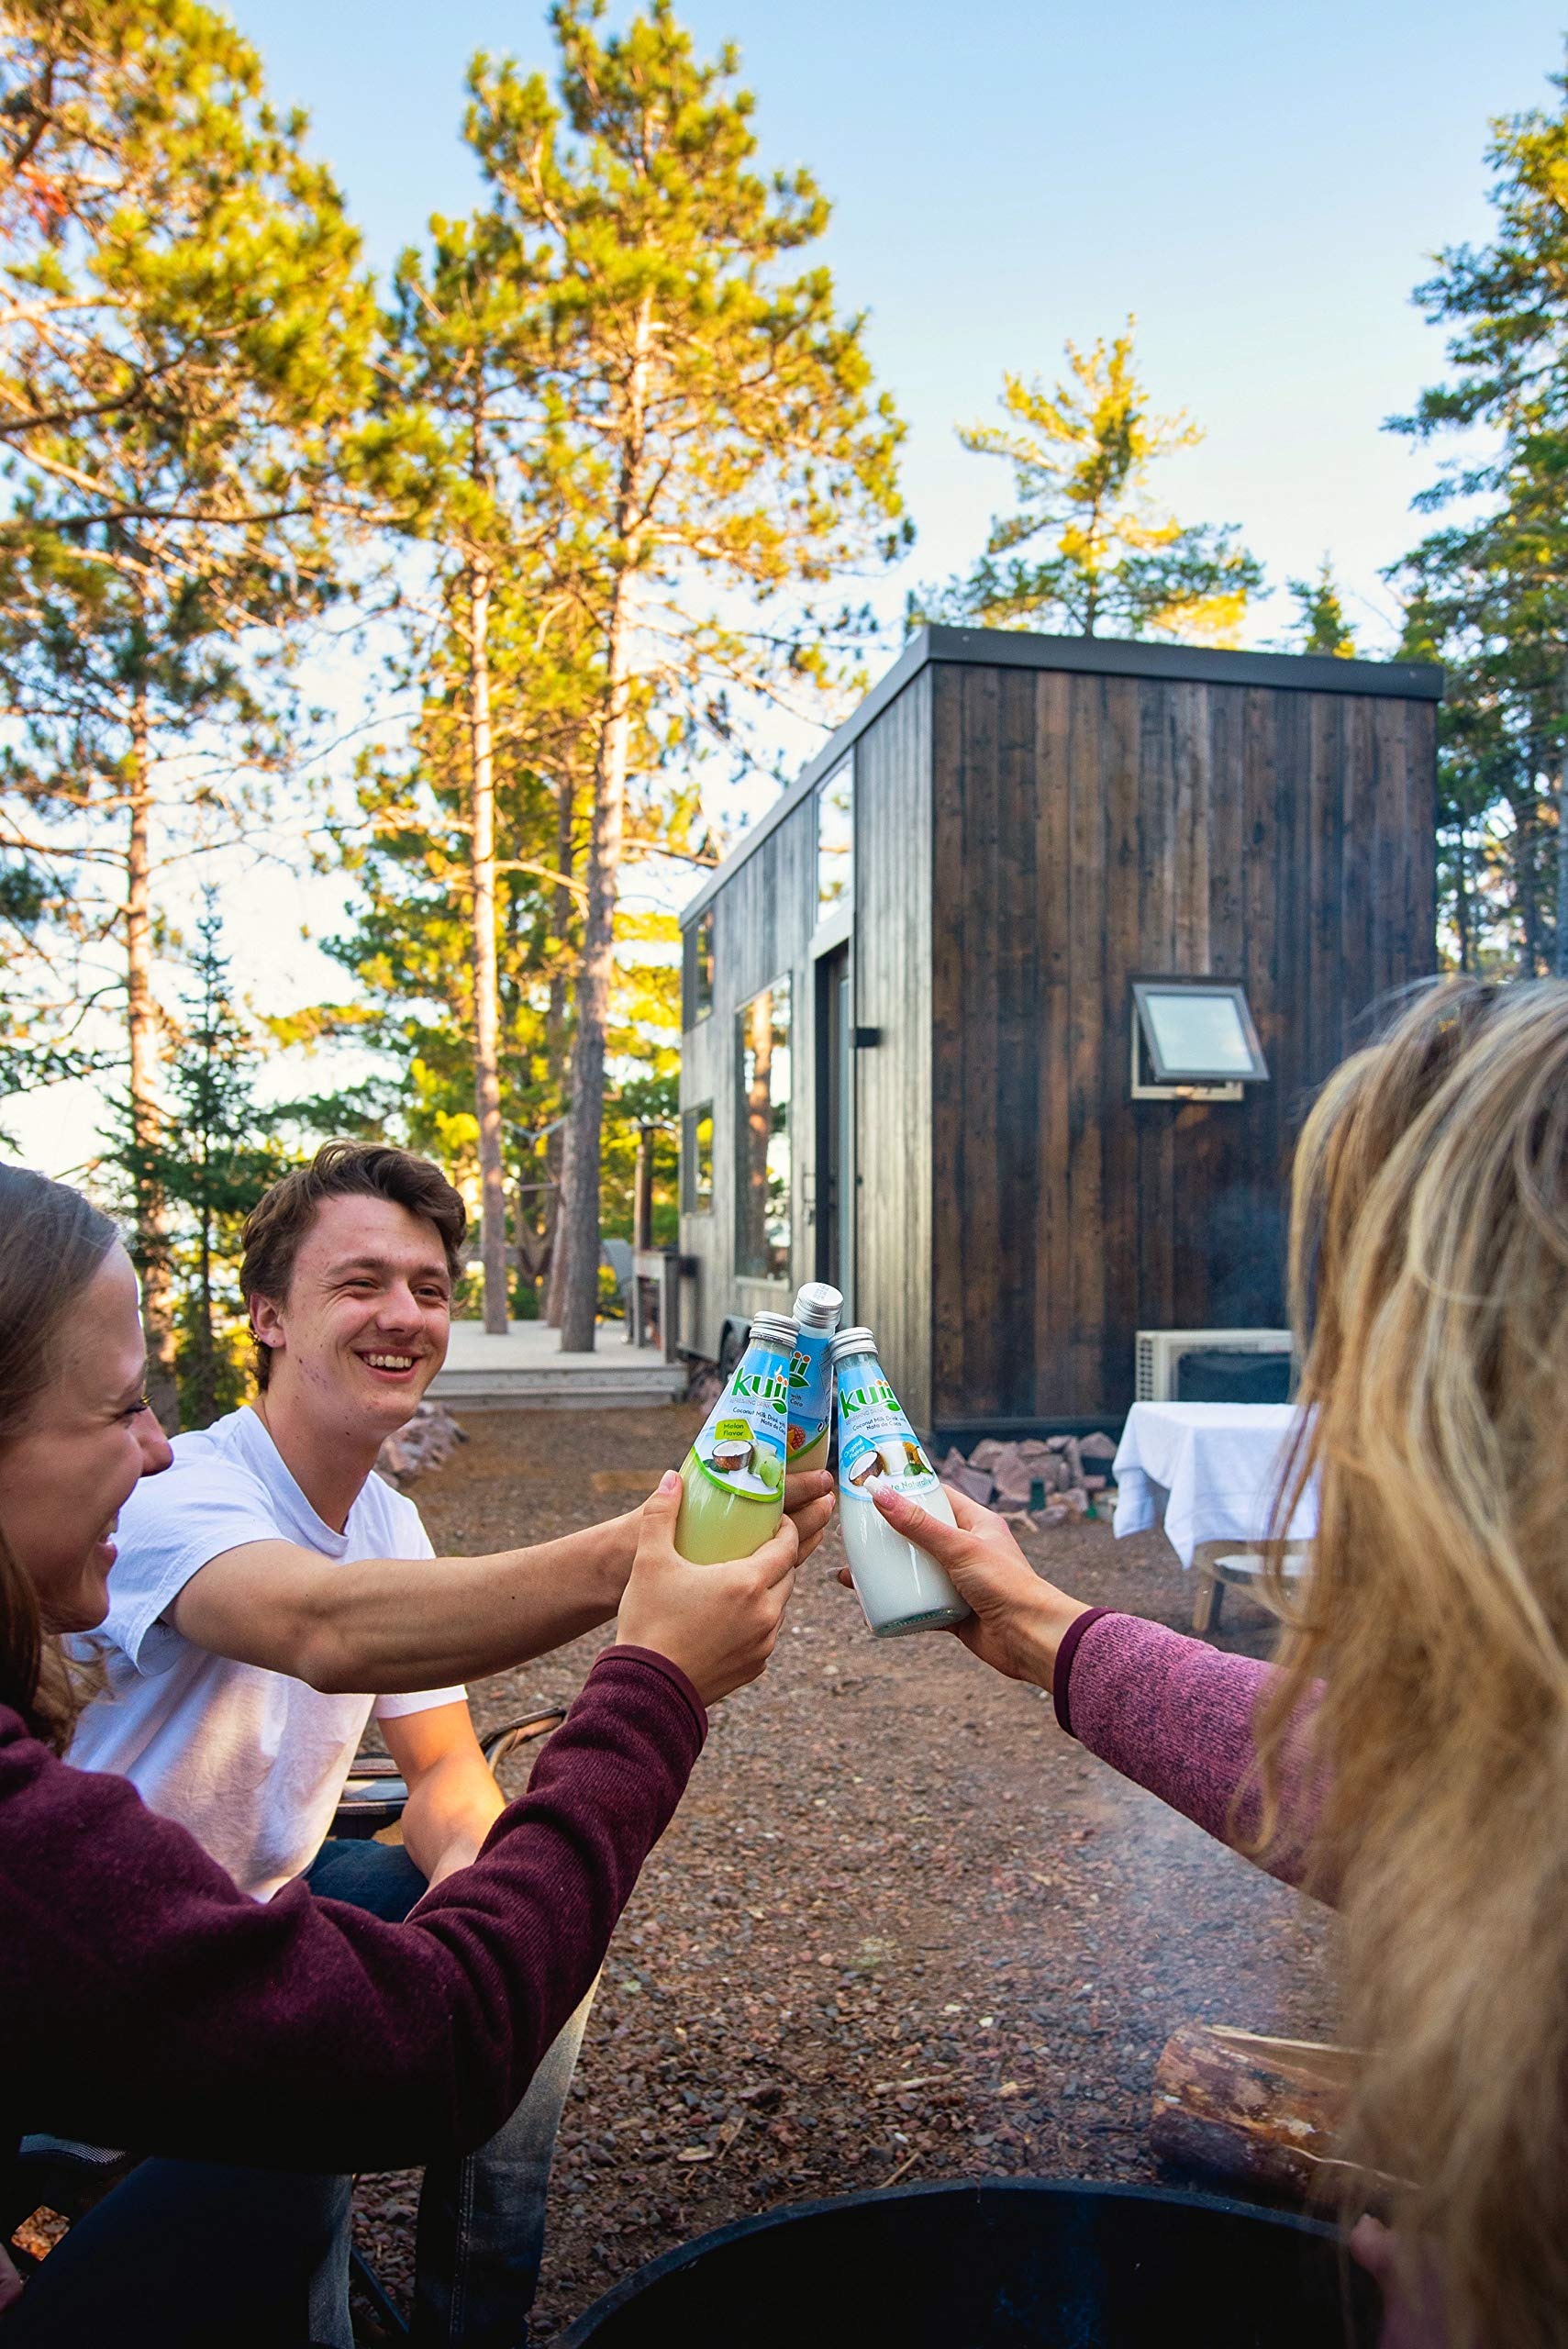
Item Name: Coconut Milk Drink Original 9.8FL OZ (Pack of 12)
Bullet Point: Coconut Milk Drink Original
Product Description: Coconut Water with a Strawberry Flavor Gluten-Free Non-GMO 12/9.8 FL OZ (290ML) Bottles 150 Calories per serving (1 Bottle) Pairs well with smoothie mix (beet/green/natural fruit juices)
Value: 117.6
Unit: Fl Oz

Price: 2.115